Hannah Hart

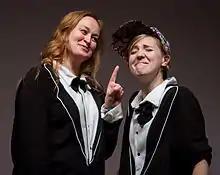
Mamrie Hart (no relation) and Hannah Hart onstage at "No Filter" in December 2013, held in Portland, Oregon

On February 2, 2013, Hannah Hart performed a comedy show in collaboration with best friends Grace Helbig and Mamrie Hart (no relation) at the NerdMelt, Los Angeles. The audience was encouraged to tape the show on their cameras and phones and upload it to social media websites with the tag #NoFilterShow. The show quickly gained popularity through Tumblr and YouTube. The 75-minute show was performed a second time at PlayList Live in March 2013. By this time, fans were generally demanding the show to go on tour - the trio decided to take "#NoFilterShow" on the road, syncing the tour dates with Hannah's "Hello Harto". The #NoFilterShow returned for multiple more legs of shows, in August, October, and November 2014, and again in summer 2015. The show also ventured overseas to London and Dublin.